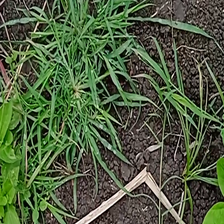
Weed species: Digitaria_SP_(Digitaria Sanguinalis )